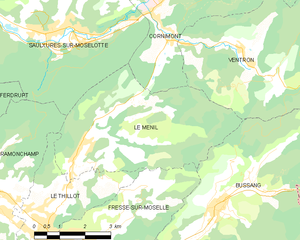
Carte des communes françaises Le Ménil
Le Ménil est une commune française de moyenne montagne située dans le département des Vosges, en région Grand Est. Il n'est pas rare qu'on la dénomme Le Ménil-Thillot pour la distinguer notamment de Ménil-de-Senones.